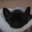
Label: cat